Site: brandenburg
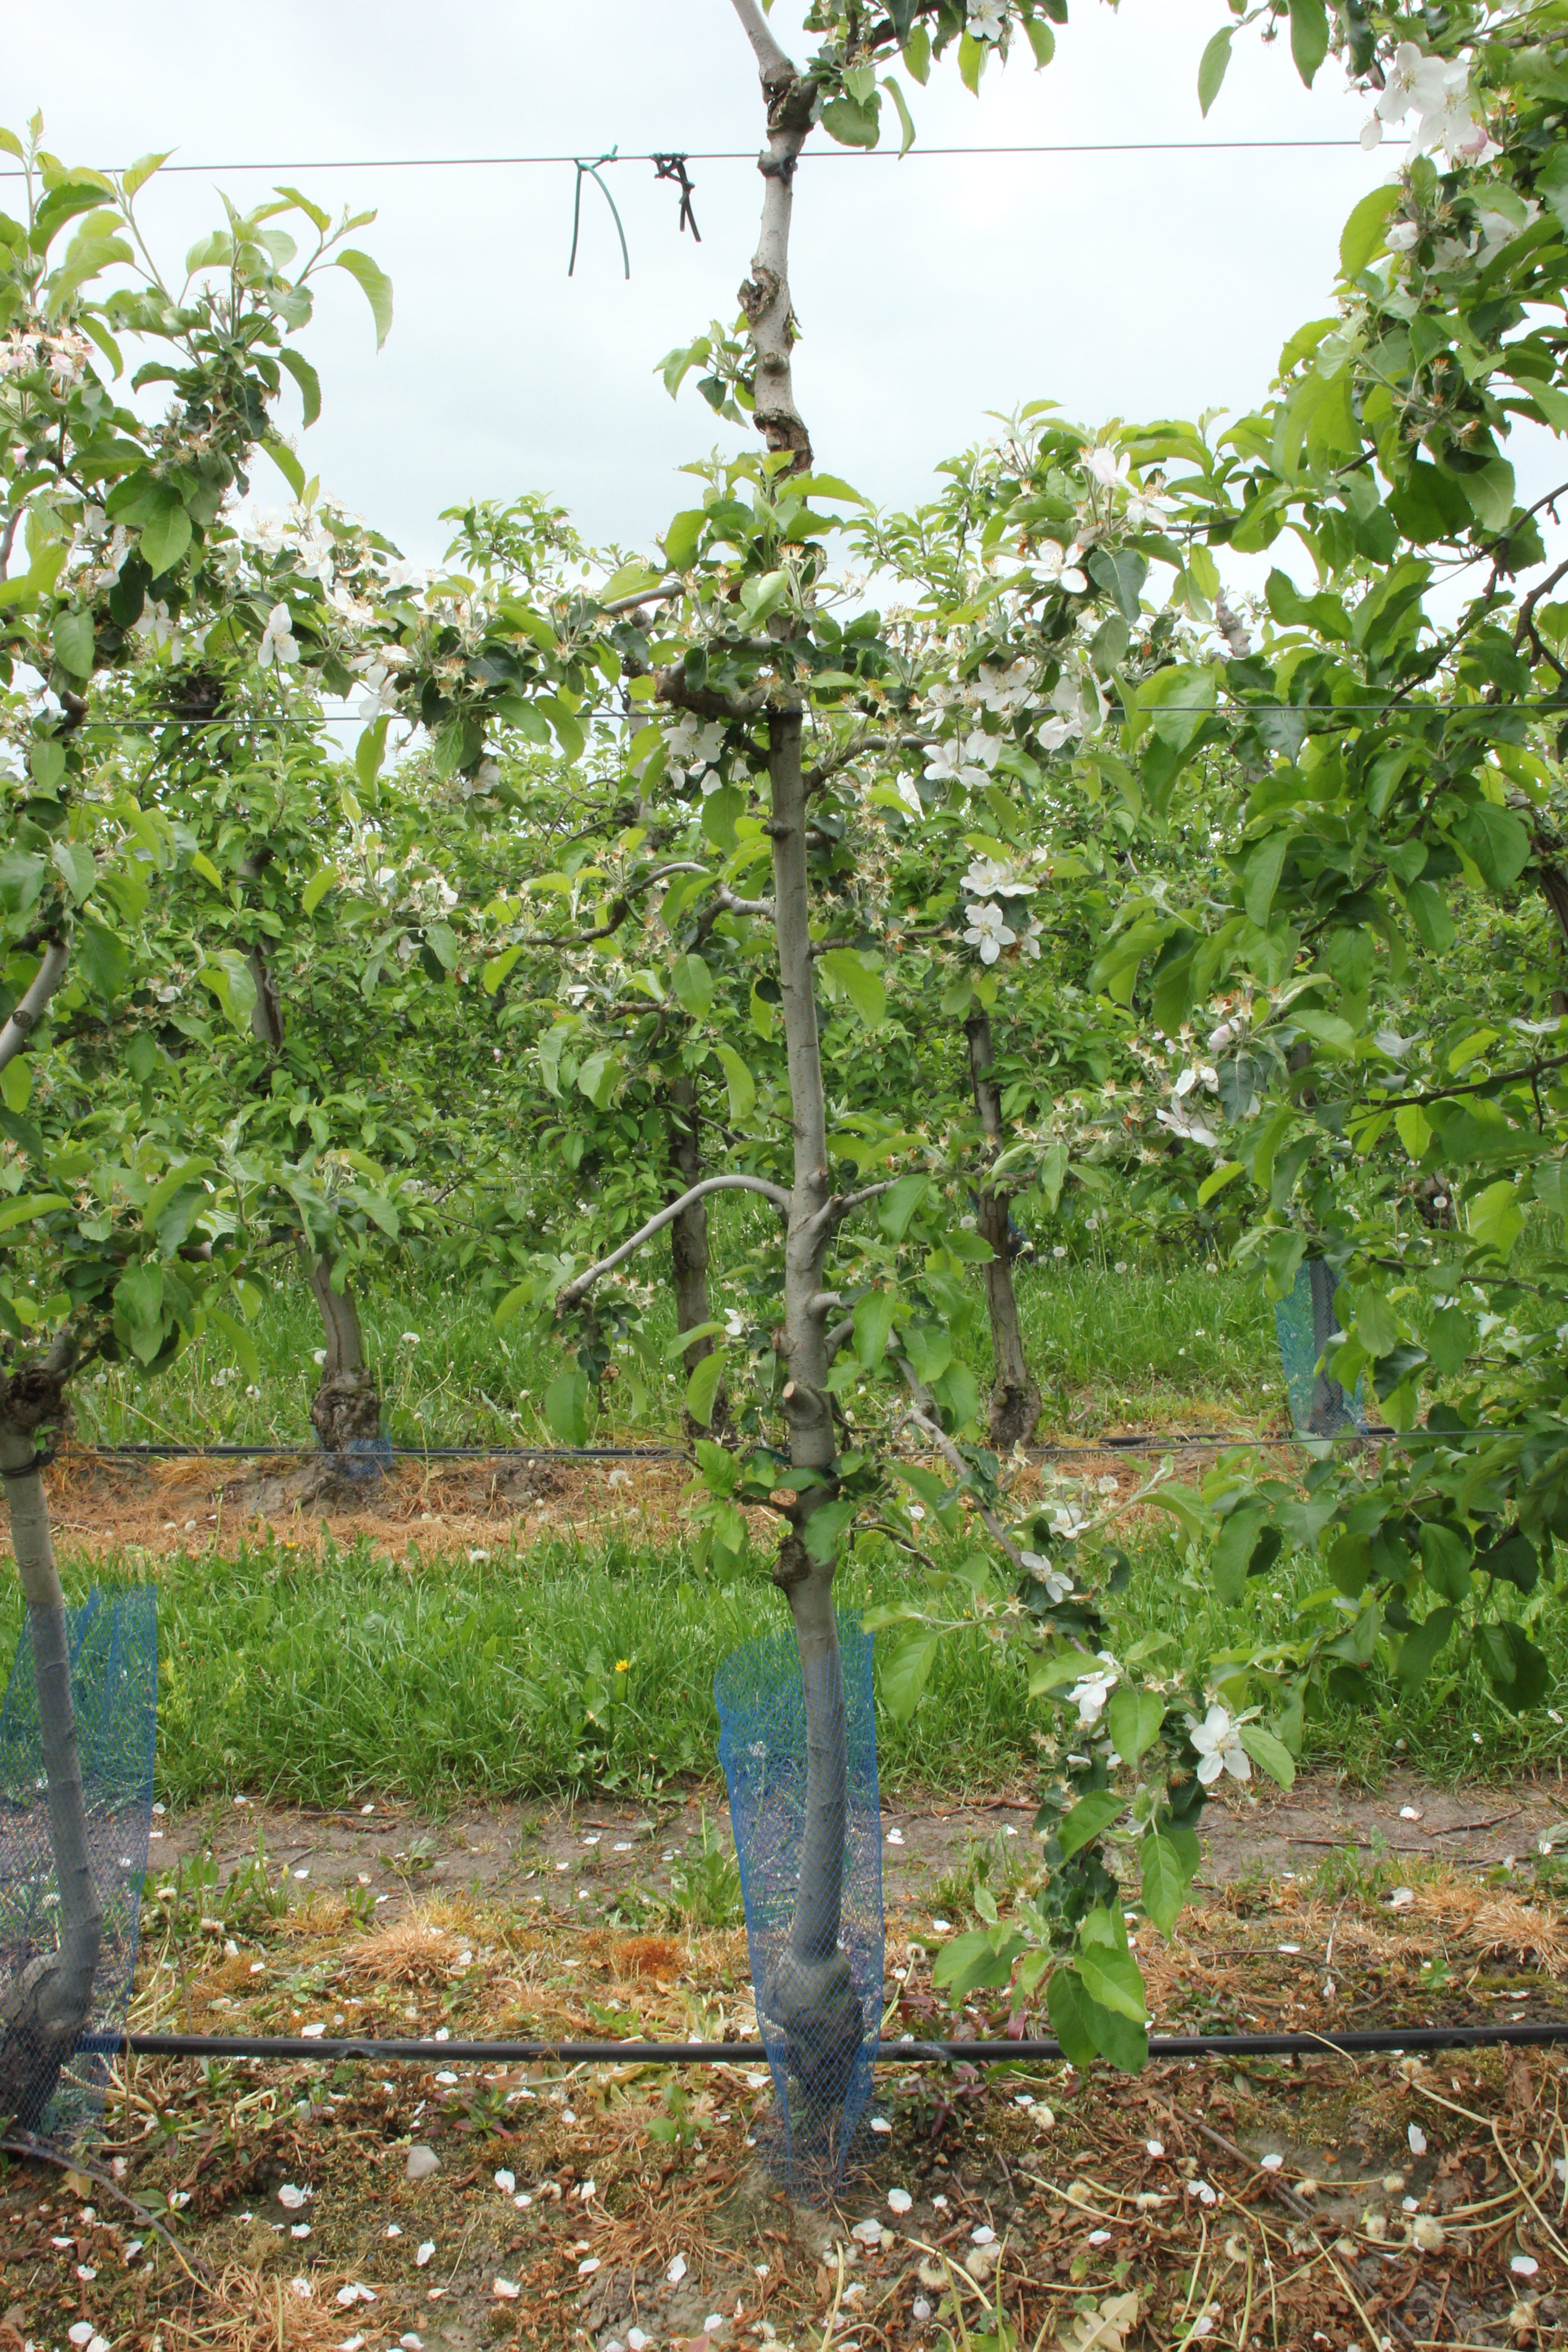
Growth stage (BBCH 67): Flowering